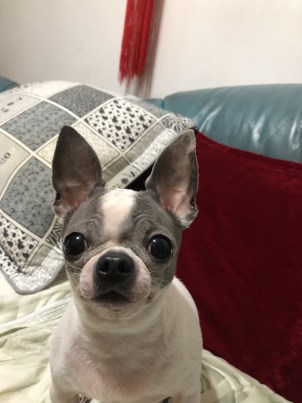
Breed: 420-n000124-Chihuahua